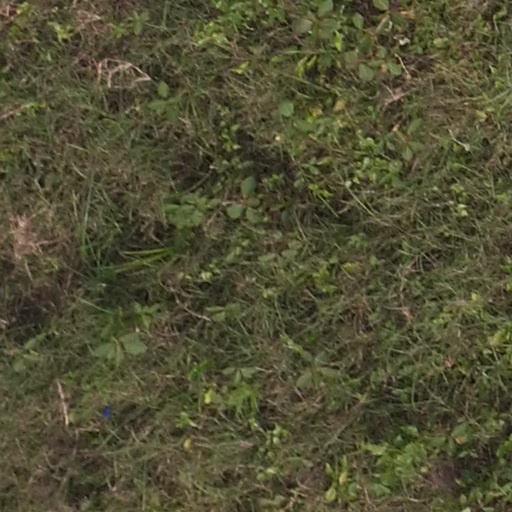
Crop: maize; corn